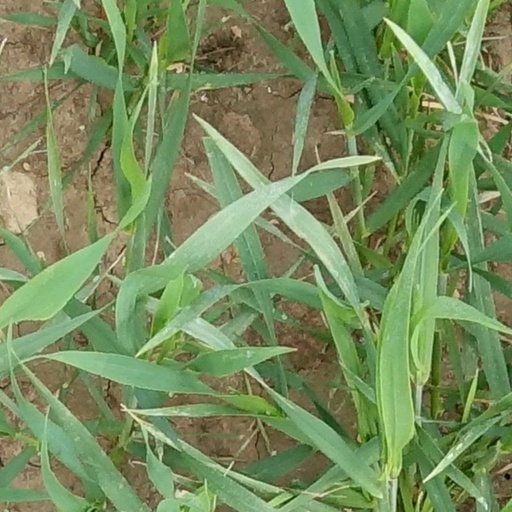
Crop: wheat